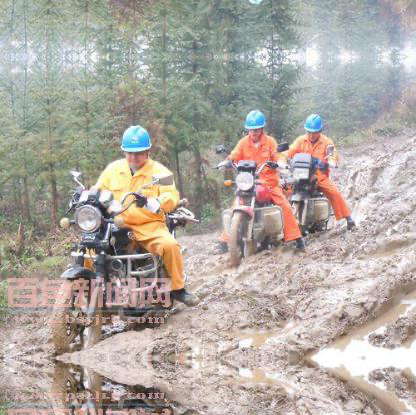
Objects in the image:
label: helmet
label: helmet
label: helmet
label: helmet